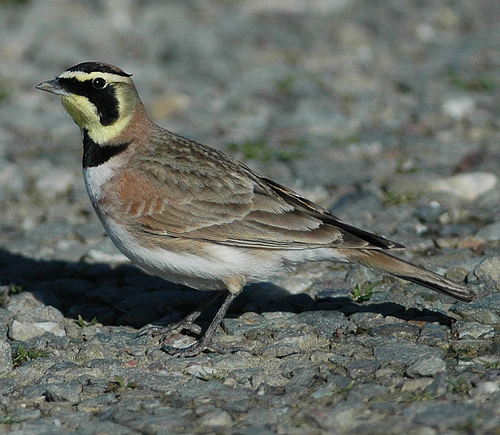
a brown bird with a yellow and black head and black tarsus and feet.
this is a brown bird with a white belly and a yellow eyebrow and throat.
the eyebrow and throat are yellow, while the cheeks, crown, and breast are black, and the rest of the body dull colors.
a multitude of neutral colors, this bird's head has a black cheek and crown, yellow supercillary and throat attached to a mostly brown and white body.
this brown and light red bird has unique yellow and black around its head and a small beak.
the bird has a black throat that is short and white chest.
a small brown bird, with a yellow throat and eyebrows, and a black crown and cheek patches.
this bird has wings that are brown and has a striped crown
this bird has a short beak, black patch on throat, black and pale yellow on cheeks and crown, and a white breast.
this bird is small in size, brown in color, with a black throat and crown, and a pointed bill.
Species: Horned Lark